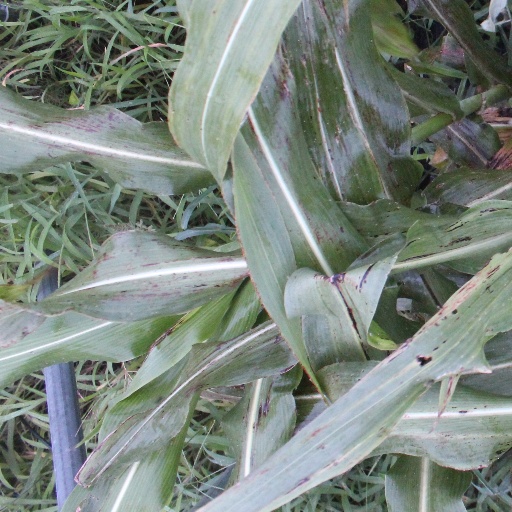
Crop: sorghum